Eagle Woman

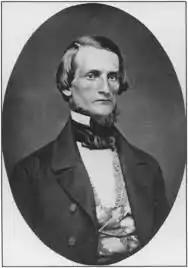
Charles Galpin in 1856

In 1850, Eagle Woman married Picotte's protégé at the company, Charles Galpin, with whom she had two more daughters and three sons, all of whom were given a European education.